Ablaze!

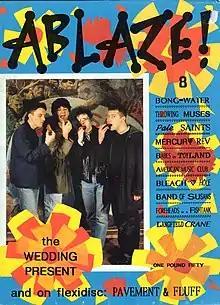
Front cover of Ablaze! issue 8, 1991, featuring The Wedding Present.

Ablaze! is a British indie music fanzine, produced in Manchester and Leeds. "Ablaze!" ran for ten issues between 1987 and 1993, and returned for an eleventh issue in 2015. Ten issues of the zine were compiled into a book, "The City Is Ablaze!," published in 2012.